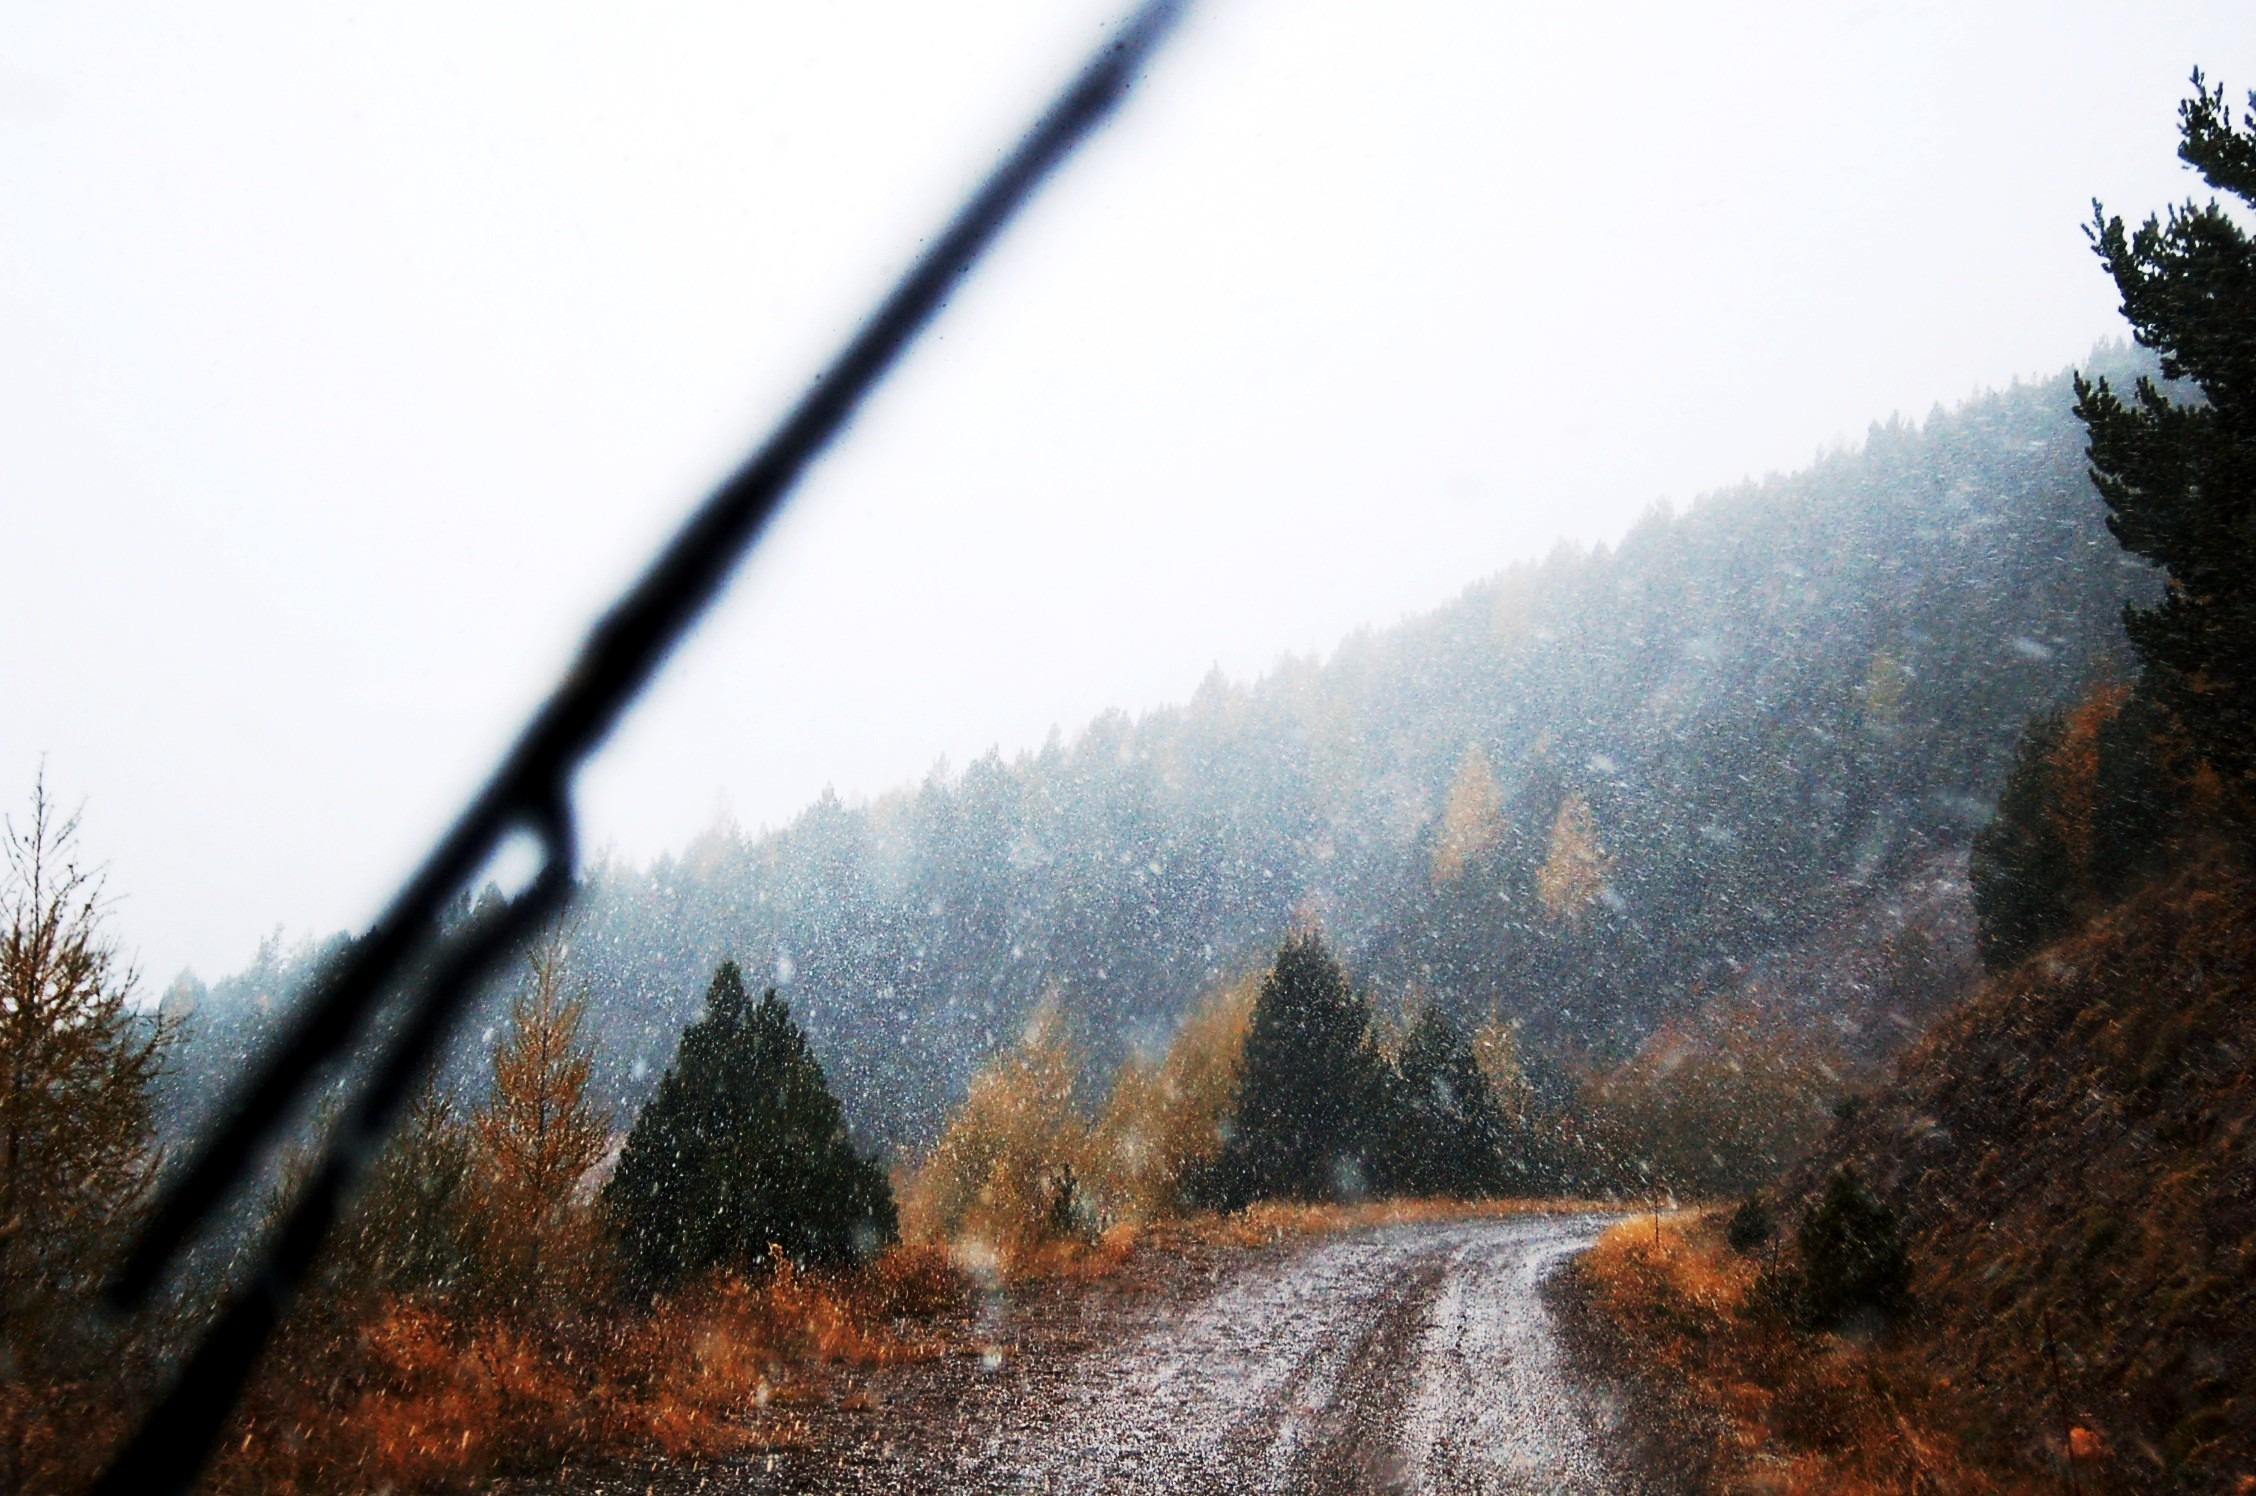
landscape, tree, nature, forest, path, branch, mountain, snow, winter, road, mist, trail, car, sunlight, morning, rain, leaf, frost, driving, atmosphere, travel, windshield, autumn, weather, route, season, snowing, mountain road, nevada, lead, rural road, all terrain, atmospheric phenomenon, woody plant, backset